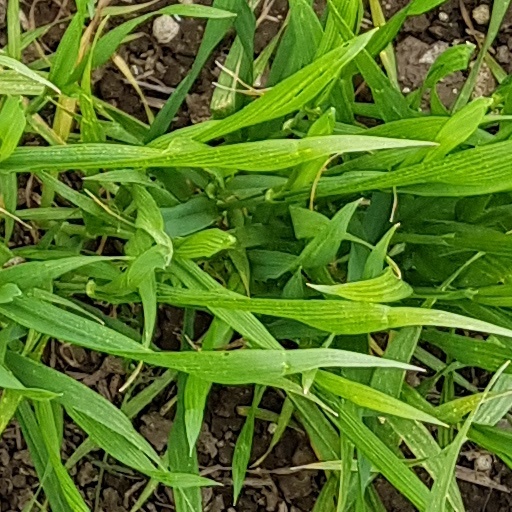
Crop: wheat